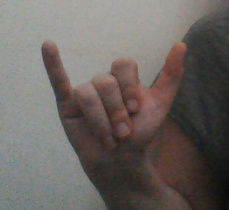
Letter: ya